Little Aston Hall

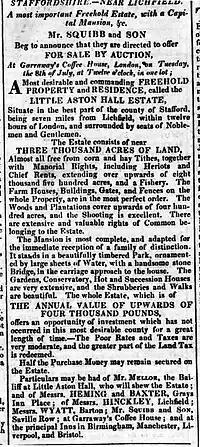
Sale notice for Little Aston Hall in 1828

William Leigh (1802-1873) was the son of a wealthy Liverpool merchant and landowner who left William a large fortune when he died in 1815. In 1828 William married Caroline Cotterell (1807-1878) who was the daughter of Sir John Cotterell, 1st Baronet. The couple had four children. He was very religious and donated large sums of money to churches particularly to those in Adelaide, South Australia. In about 1844 the Leigh family moved to Woodchester where they built a large house which is now called Woodchester Mansion. The estate was bought by Lord St Vincent in 1839. Little Aston Hall became the property of Edward Swynfen Parker Jervis.